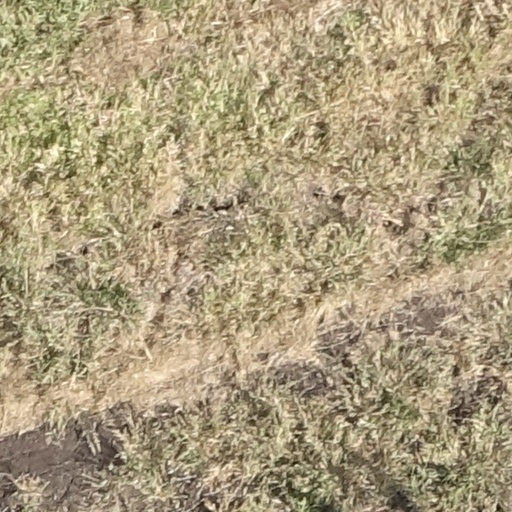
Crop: sorghum